Juninho Capixaba

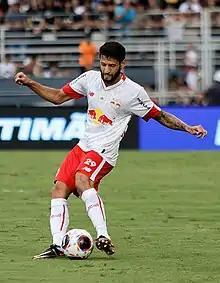
Juninho Capixaba with Red Bull Bragantino in 2023

Luis Antônio da Rocha Júnior (born 6 July 1997), known as Juninho Capixaba, is a Brazilian footballer who plays as a left back for Red Bull Bragantino.